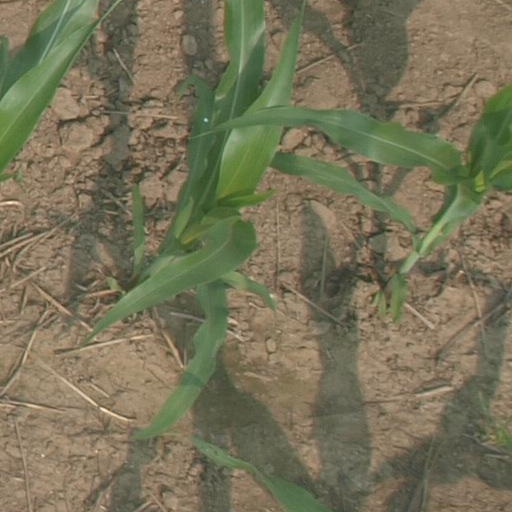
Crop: maize; corn